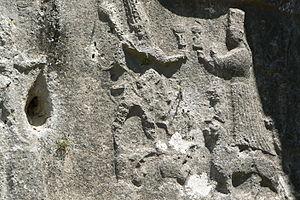
La mythologie hittite comprend l'ensemble des mythes de la civilisation hittite, qui se développe au IIᵉ millénaire av. J.‑C. en Anatolie et forme à son apogée un puissant empire rivalisant avec l'Égypte pharaonique. Cette mythologie est documentée par des textes cunéiformes mis au jour dans la capitale de cet empire, Hattusa.